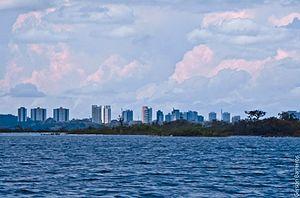
Manaus est la capitale de l'État de l'Amazonas, dans le Nord-Ouest du Brésil. C'est également la plus grande ville de l'Amazonie. La ville a été fondée par les Portugais en 1669 sur les rives du Rio Negro, à proximité de son confluent avec l'Amazone. Elle comptait 2 145 444 habitants et 2 631 239 dans la Région Métropolitaine au recensement de 2018. Manaus avec son parc industriel est la plus importante métropole de la Région Nord du Brésil. La municipalité s'étend sur 11 401 kilomètres carrés.